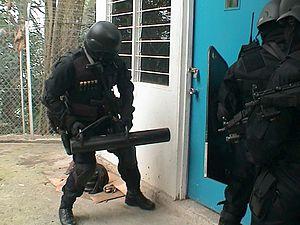
L’antiterrorisme est l'ensemble des tactiques et stratégies de défense et de sécurité que les gouvernements, les militaires et d'autres groupes adoptent pour combattre le terrorisme.